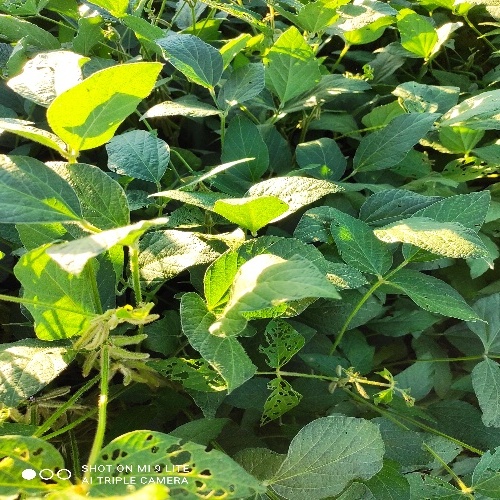
Label: Caterpillar